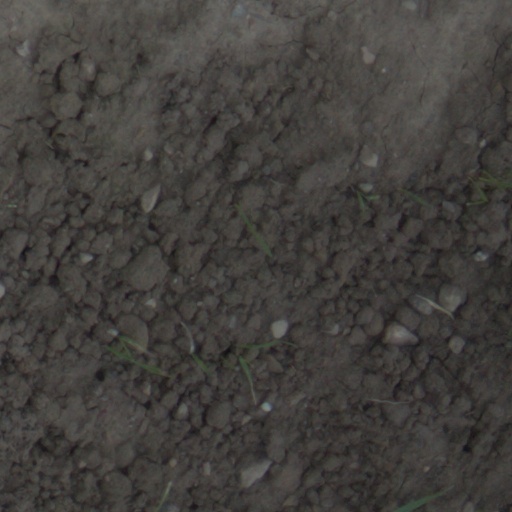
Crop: wheat